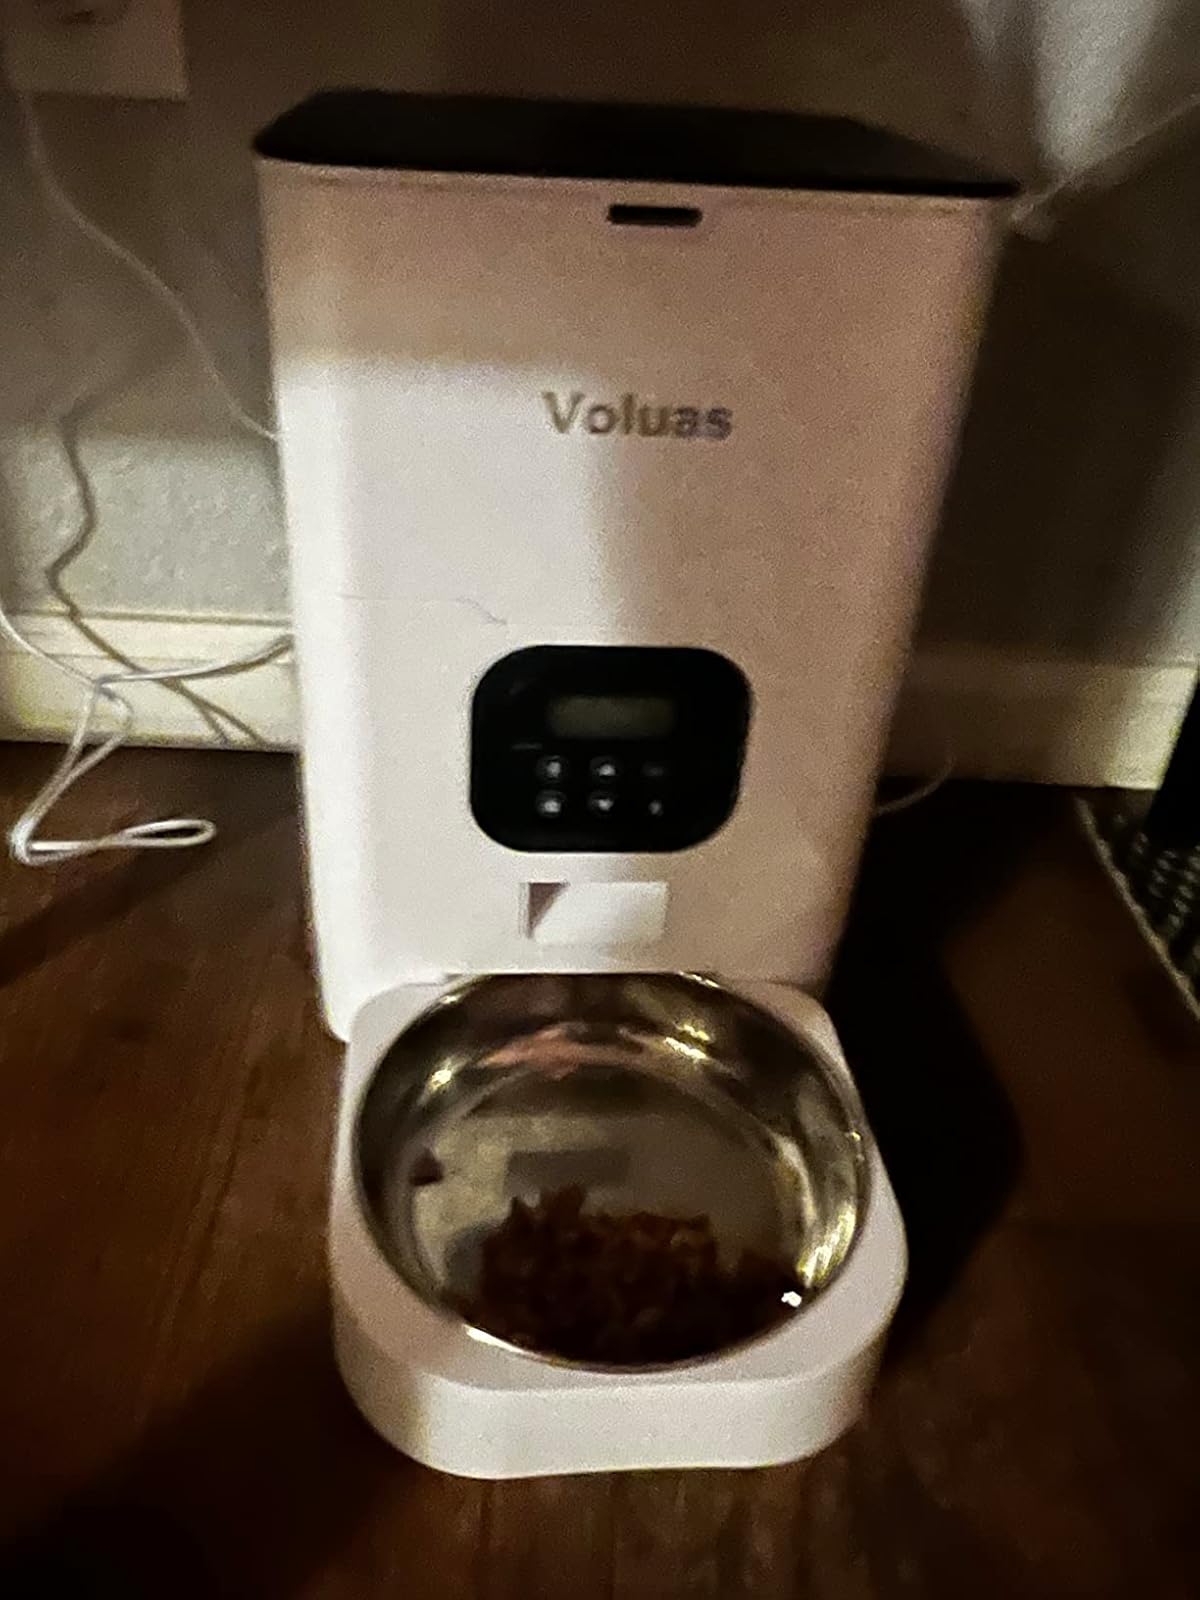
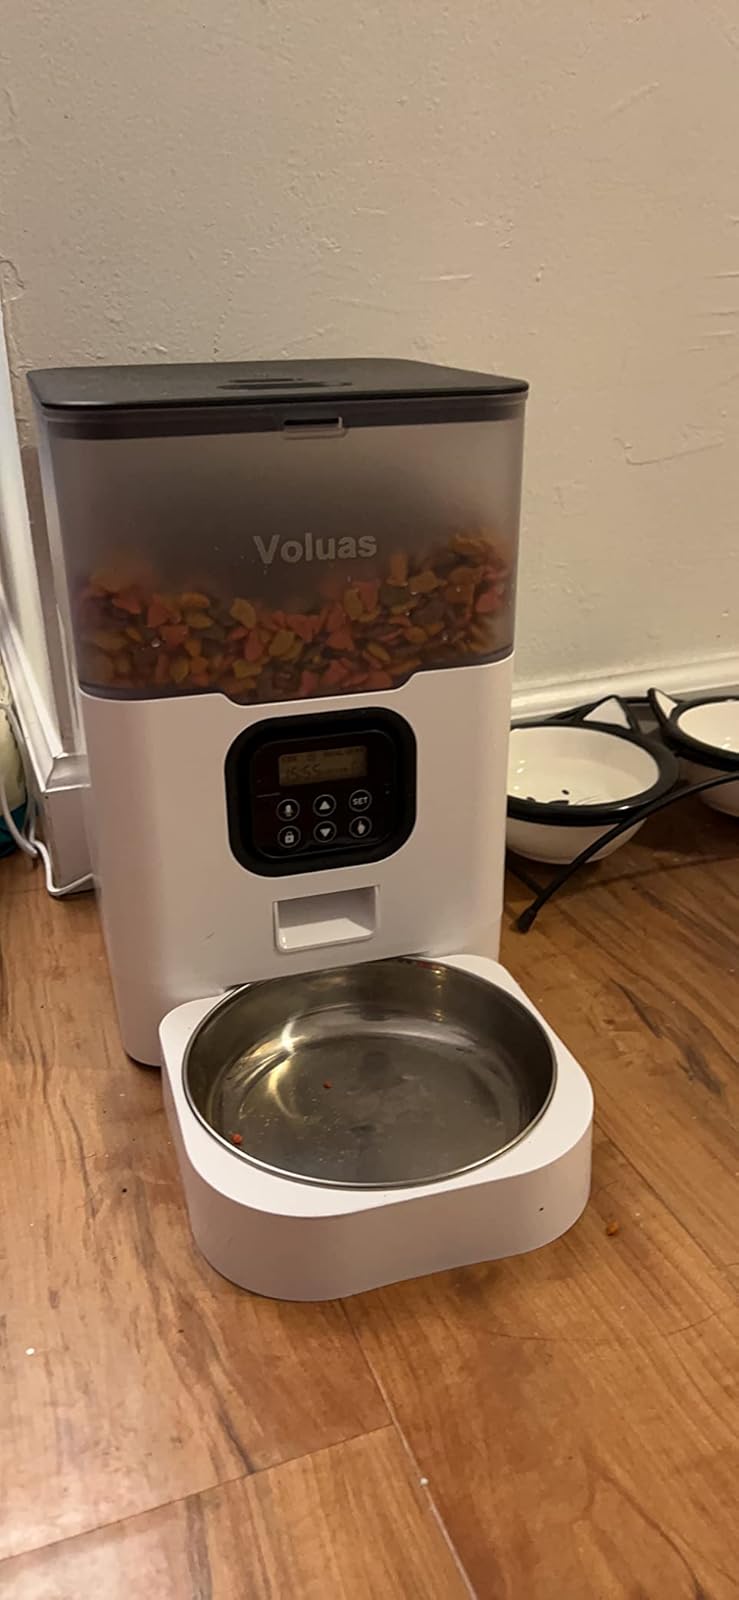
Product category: items_feeder
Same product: no